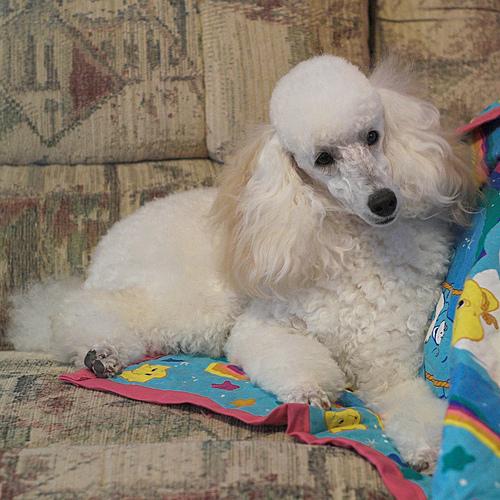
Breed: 200-n000010-miniature_poodle